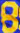
Number: 8